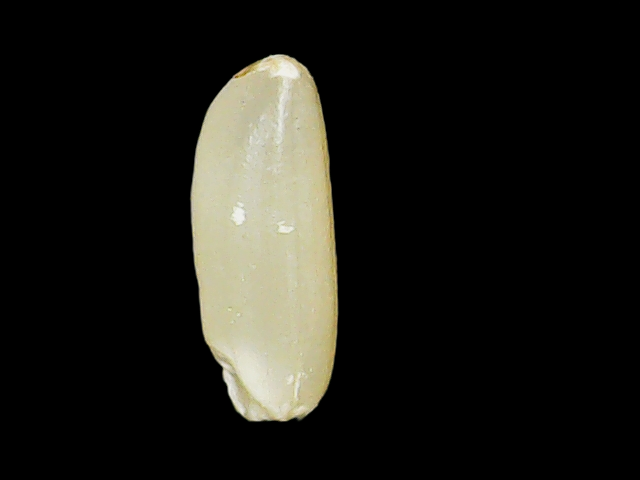
Rice variety: Binadhan12